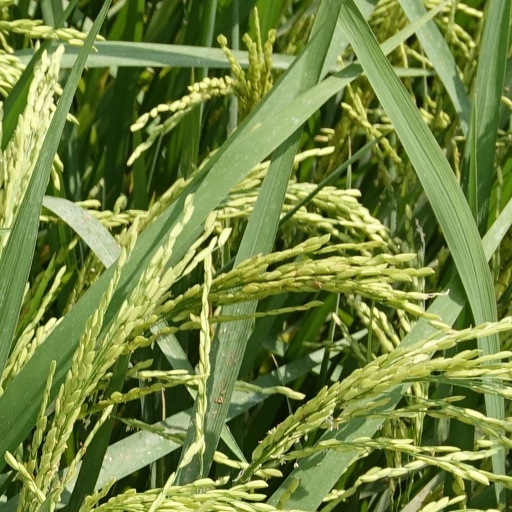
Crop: rice